Nativity scene

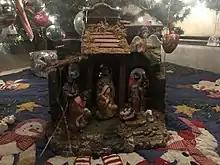
A nativity scene inside an American home.

Nativity scenes have on some occasions been the subject of controversy. A life-sized scene in the United Kingdom featuring waxwork celebrities provoked outrage in 2004, and, in Spain, a city council forbade the exhibition of a traditional toilet humor character in a public nativity scene.